Women's Reserve Ambulance Corps

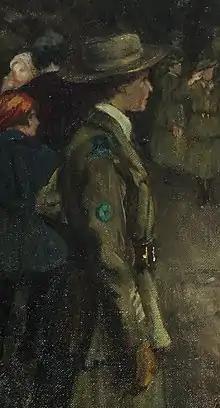
Detail of uniform

Women's Reserve Ambulance personnel wore a khaki uniform. A black metal or bronze title badge was worn on the shoulder with the text "Green Cross". A circular khaki cloth badge depicting a green Maltese cross within a green circle was worn on the arm.